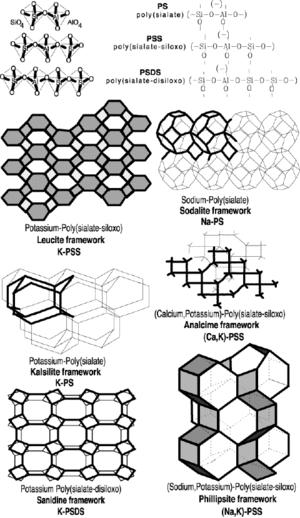
Exemples de molécules géopolymères, poly(sialate), poly(sialate-siloxo) poly(sialate-disiloxo) Institut Géopolymère, www.geopolymer.org Catégorie:Image de chimie